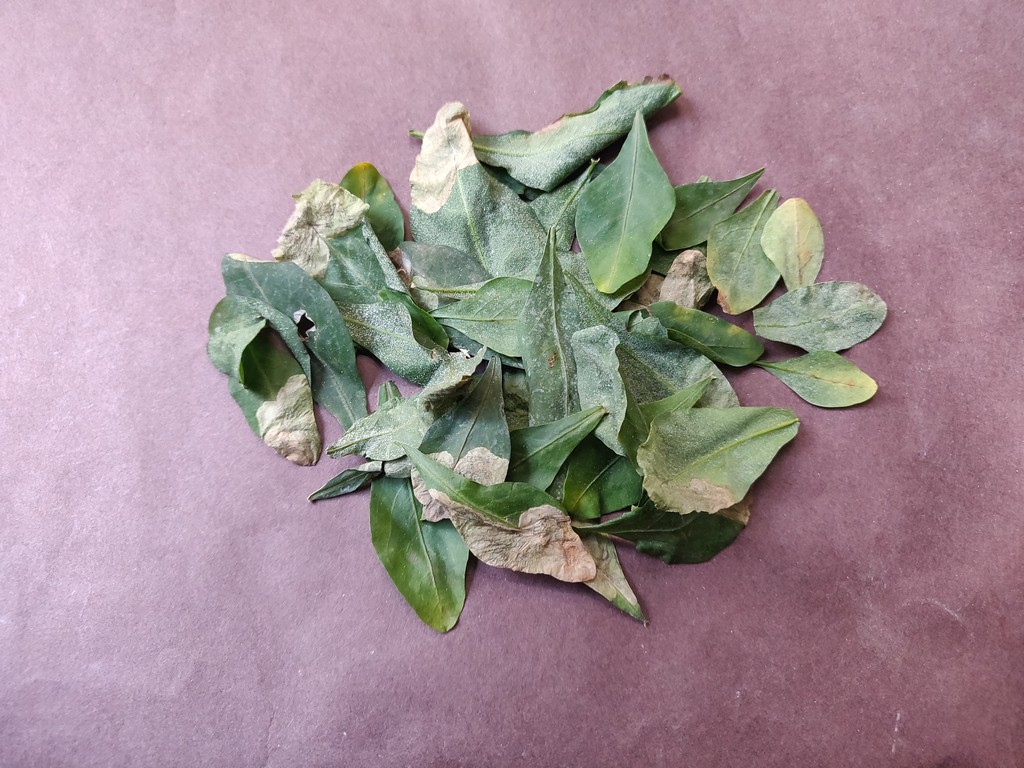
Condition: Unhealthy
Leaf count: multiple
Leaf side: unknown